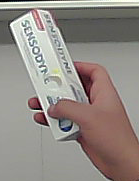
Product: sensodyne_toothpaste